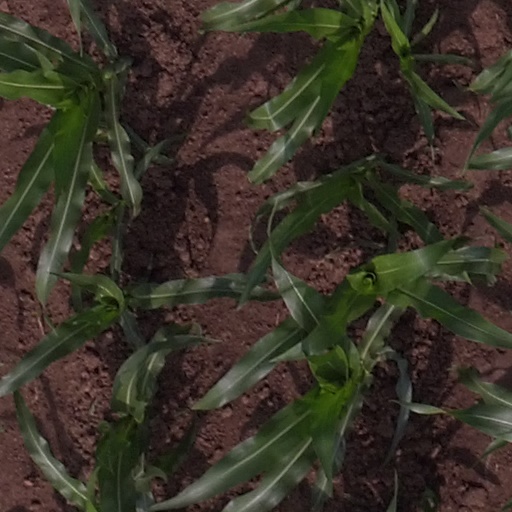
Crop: maize; corn